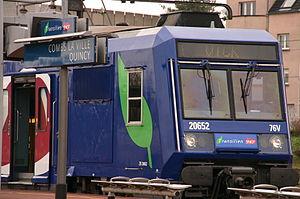
La ligne D du RER d'Île-de-France, plus souvent simplement nommée RER D, est une ligne du réseau express régional d'Île-de-France qui dessert une grande partie de la région Île-de-France selon un axe nord-sud. Elle relie Orry-la-Ville et Creil au nord à Melun, Corbeil-Essonnes et Malesherbes au sud, en passant par le cœur de Paris.